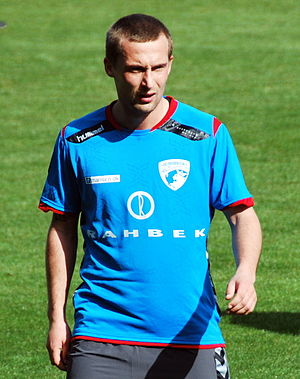
Morten Friis Jensen
Morten Friis i 2012
Fodboldspilleren Morten Friis fra FC Fredericia. Her i en testkamp mod Viborg FF på Viborg Stadion.
Morten Friis Jensen er en dansk fodboldspiller. Han spiller for FC Fredericia. Han har tidligere spillet for FC Emmen, Esbjerg fB og Varde IF, og han har været udlejet til FC Fredericia.